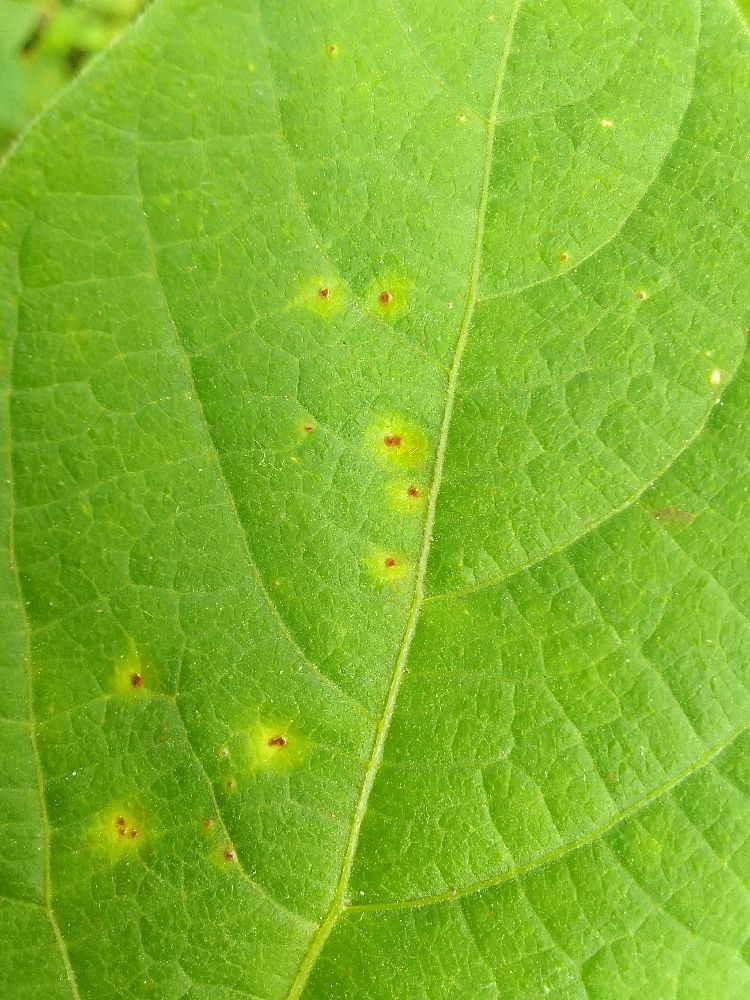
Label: rust